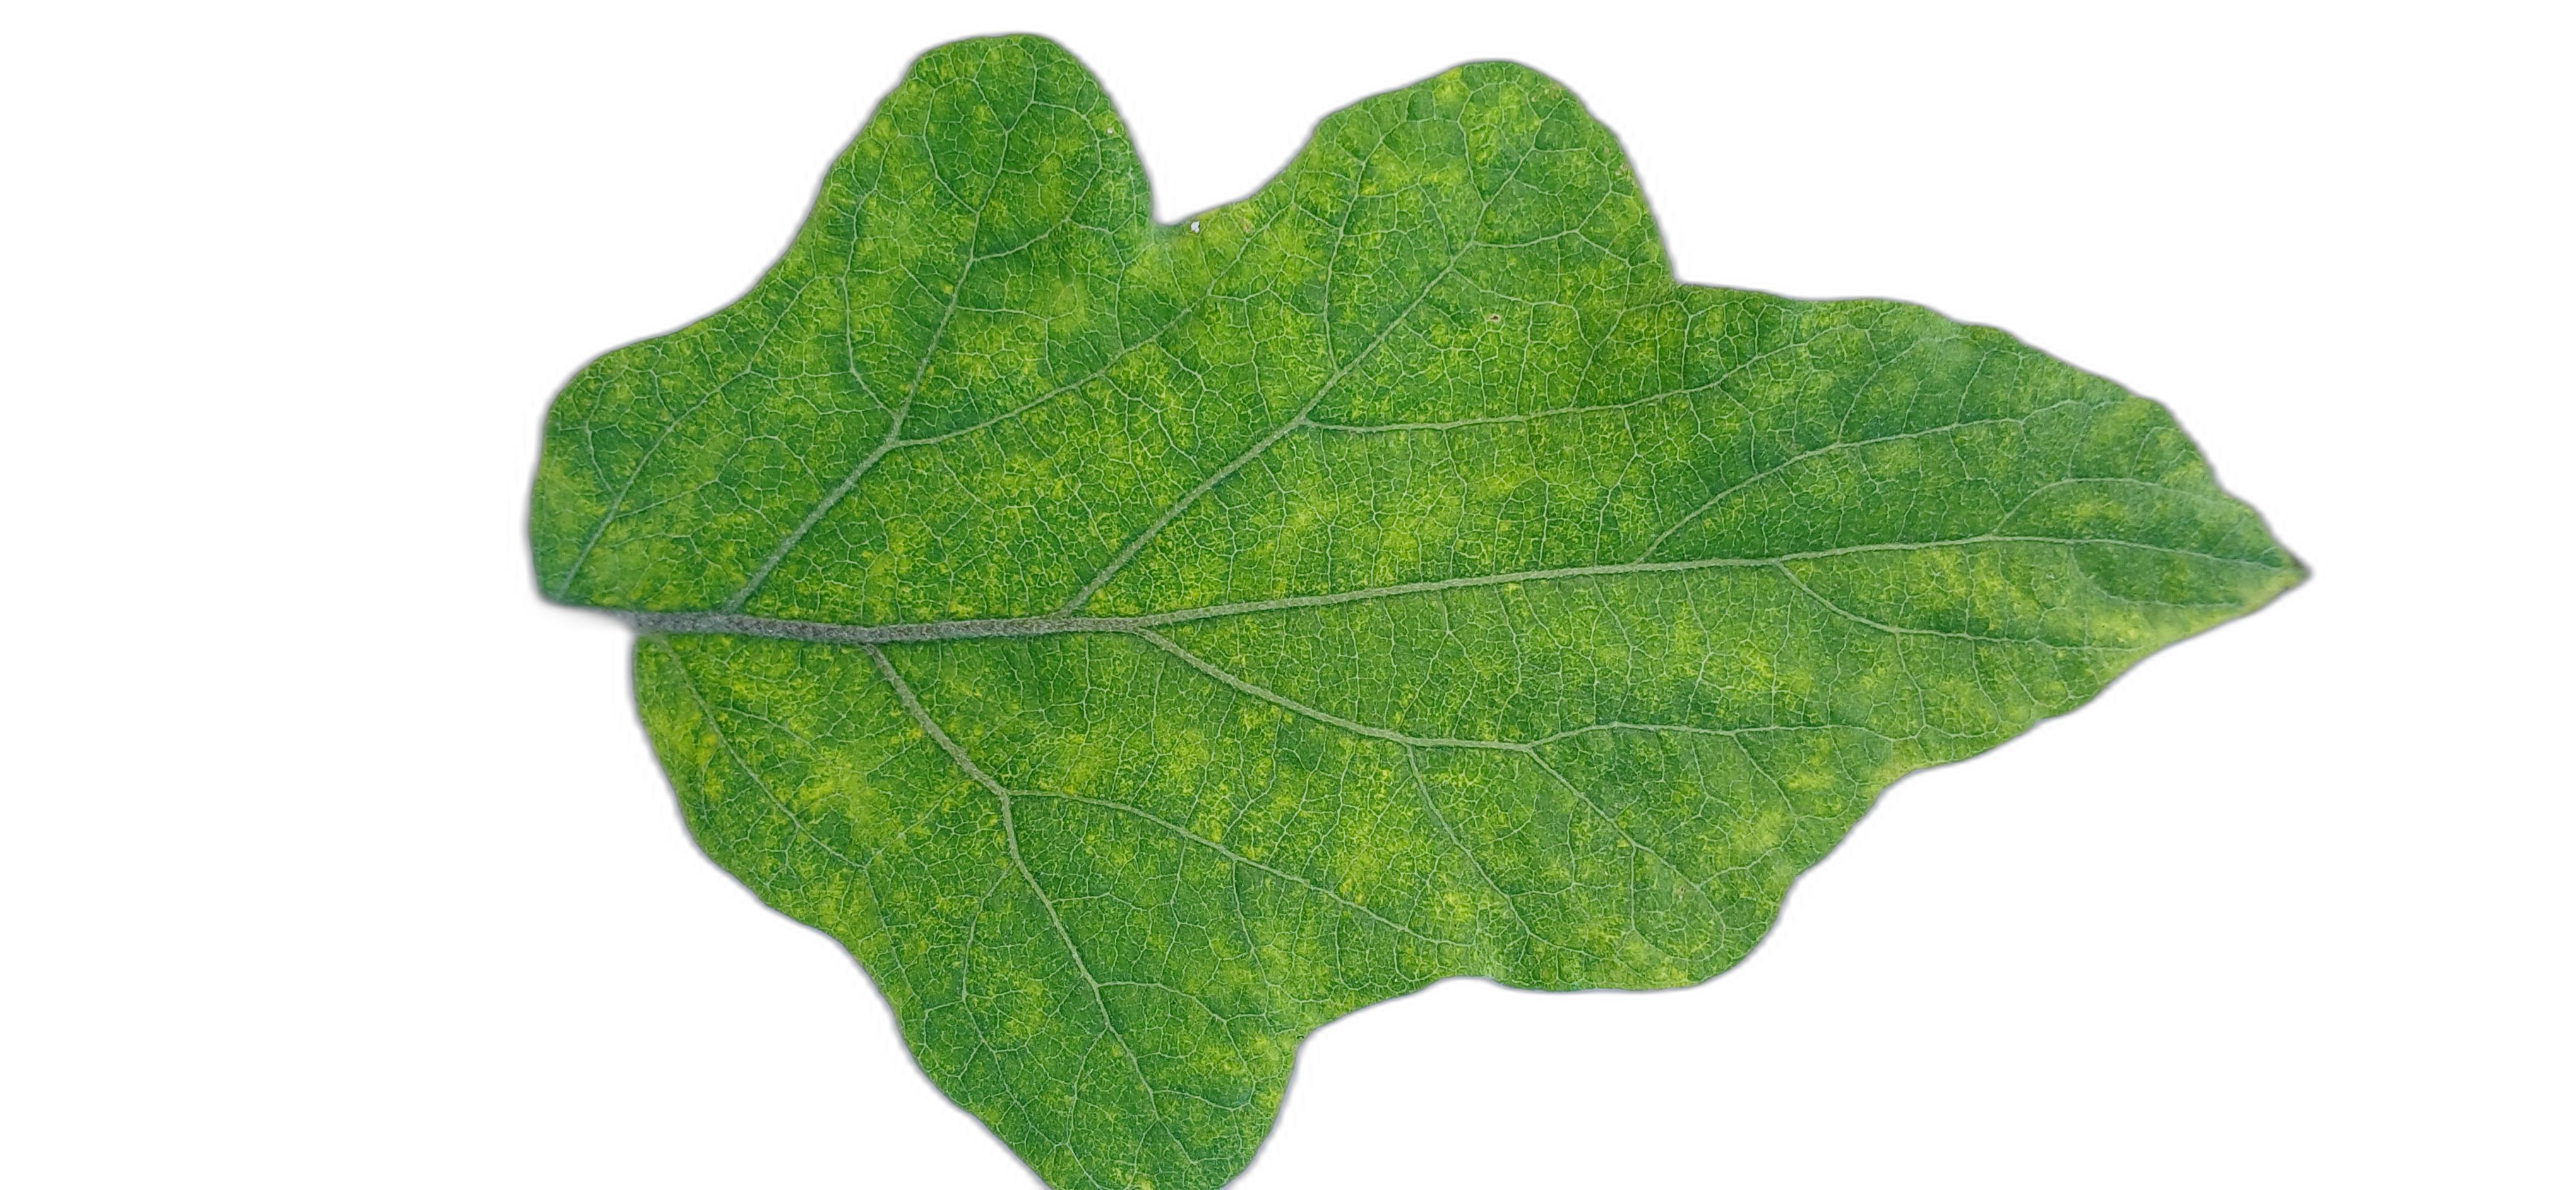
Label: Mosaic Virus Disease